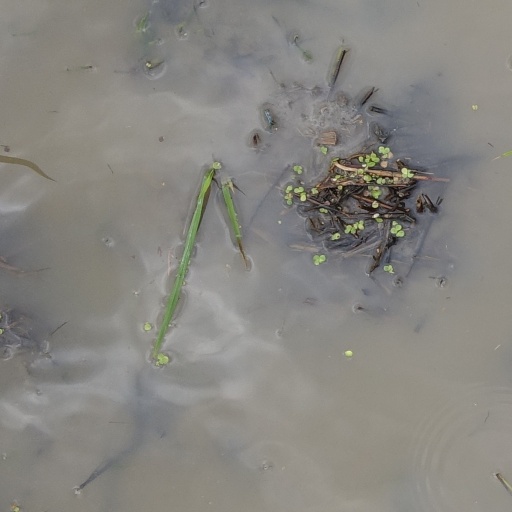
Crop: rice